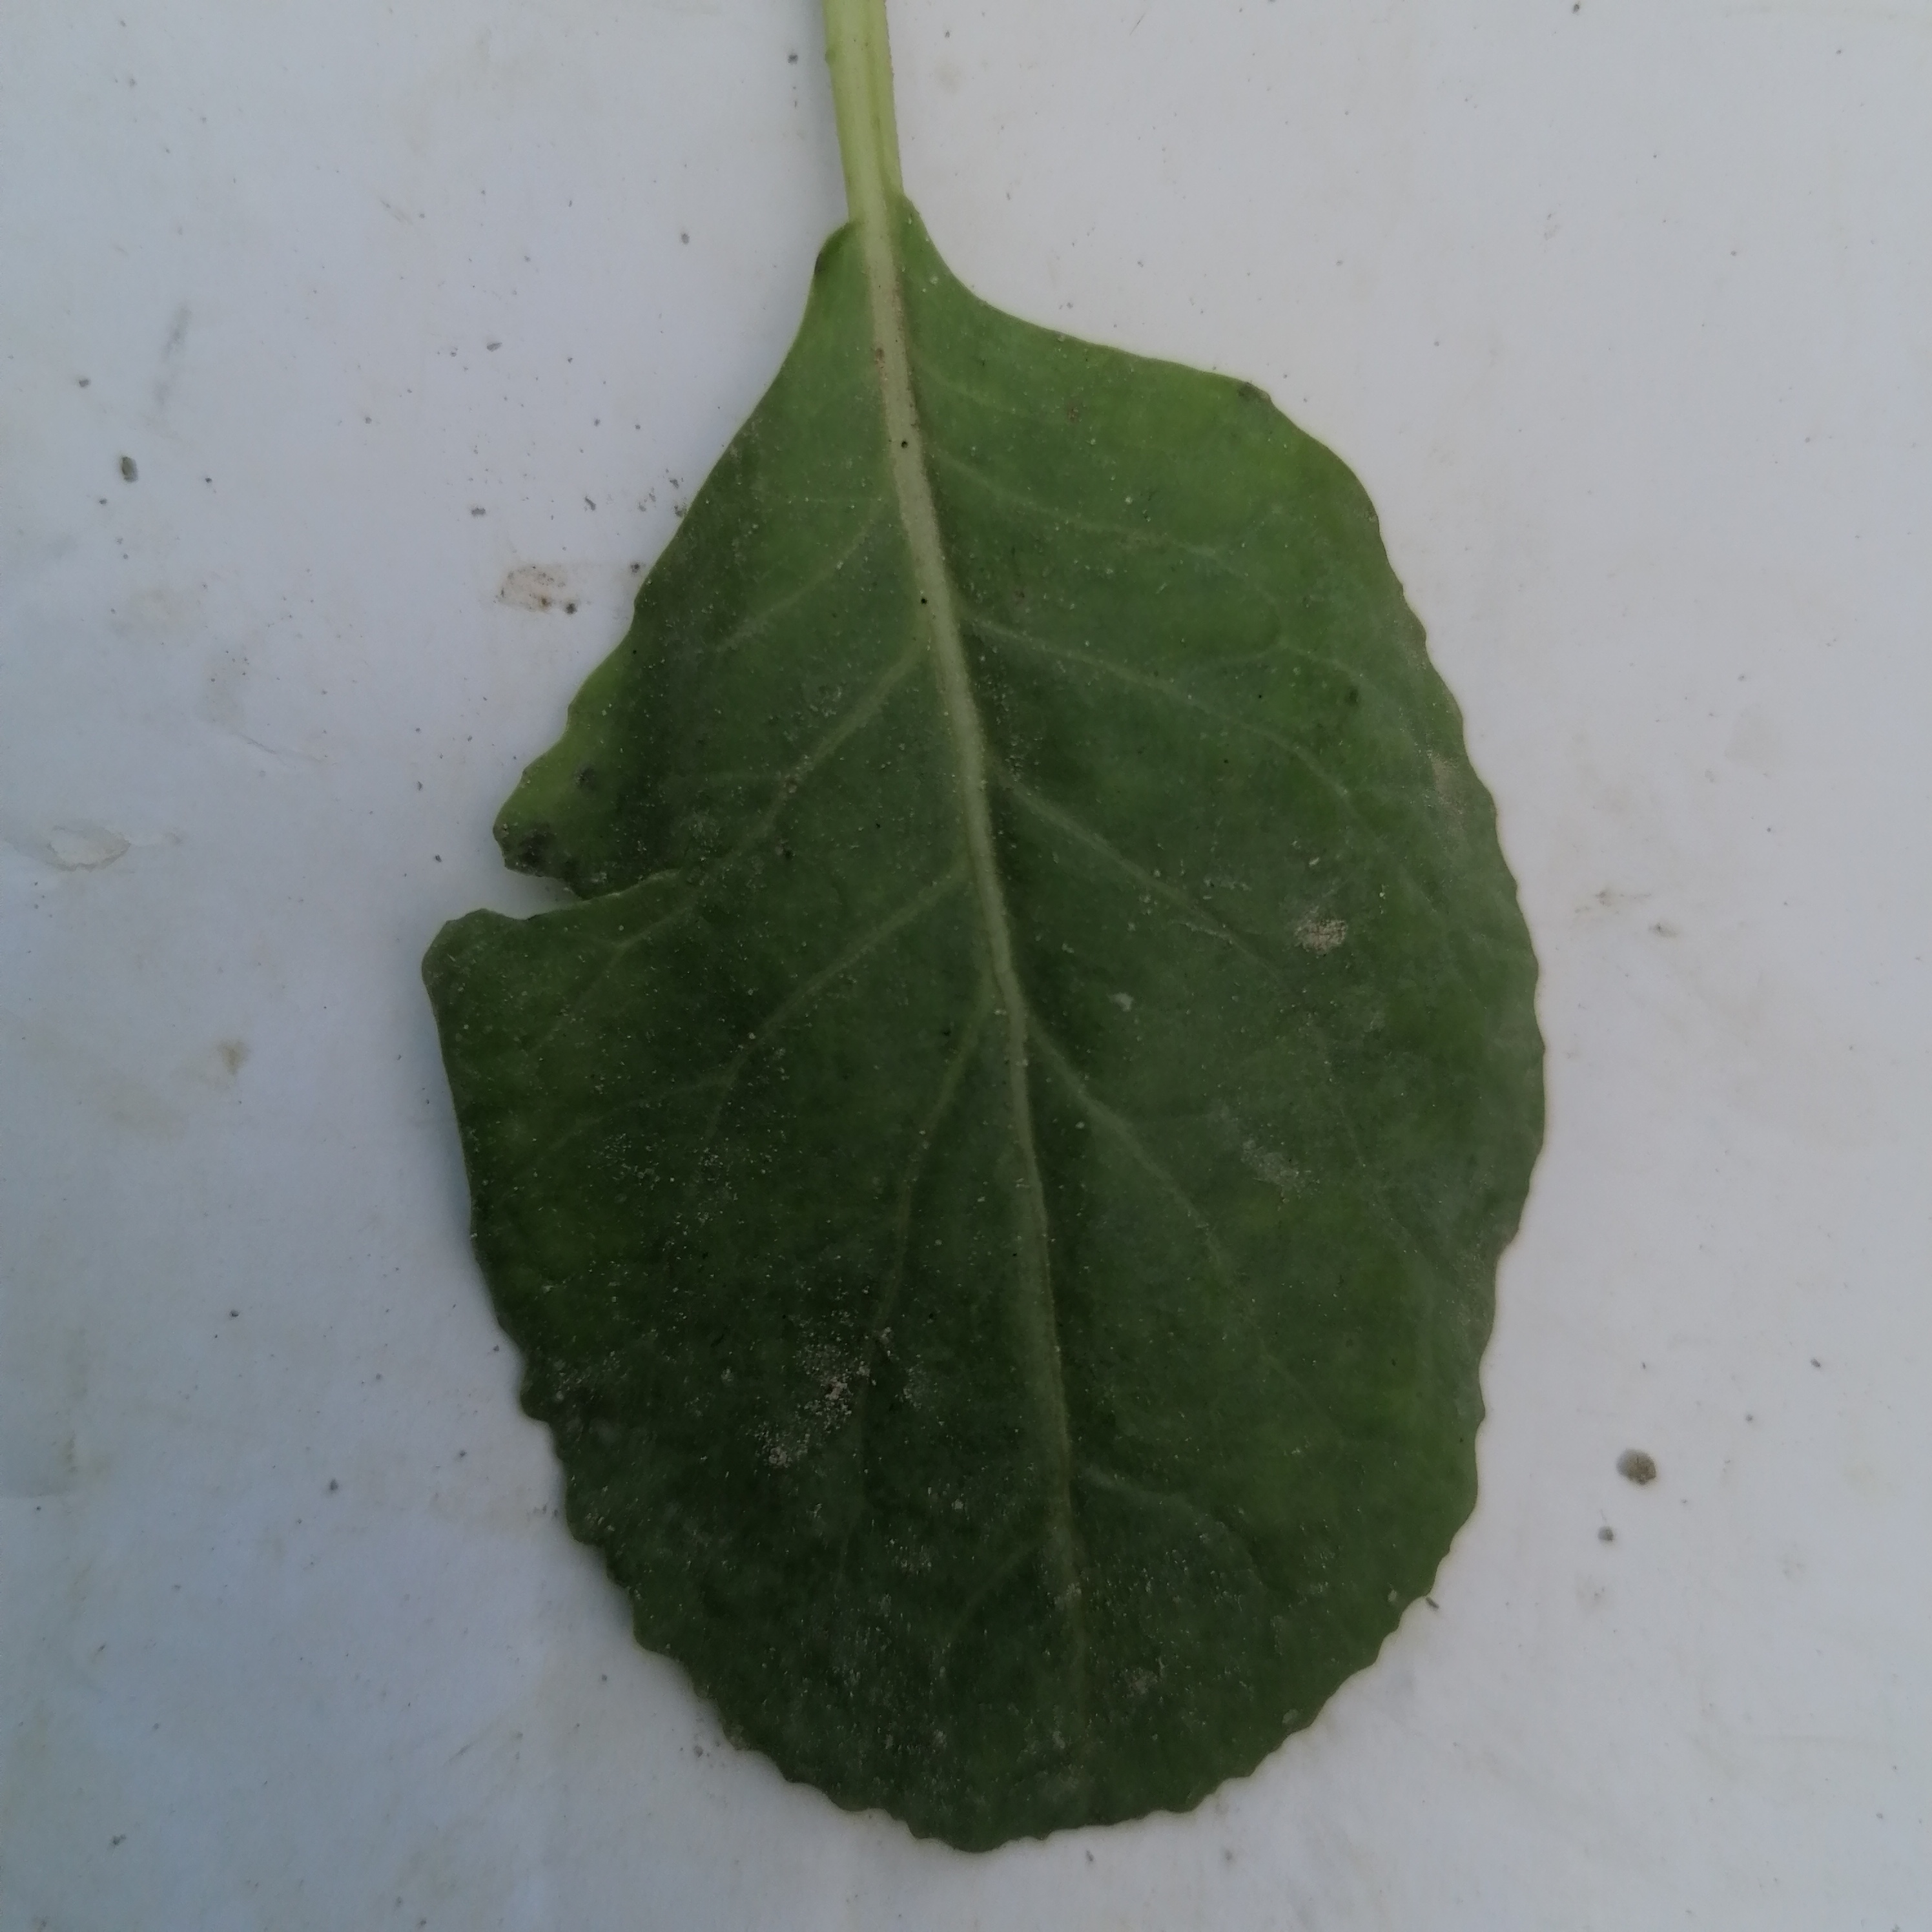
Label: Healthy